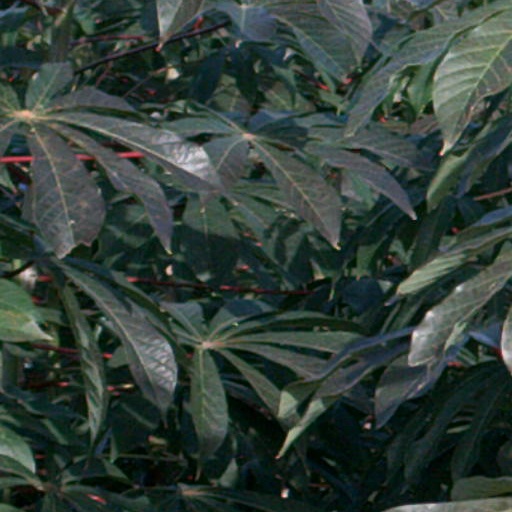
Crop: cassava